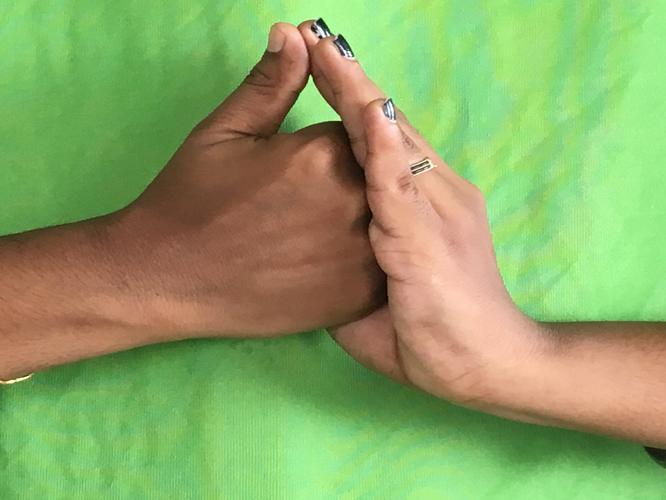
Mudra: Shanka
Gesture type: double_hand